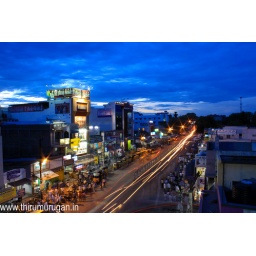
High-rise buildings house many clothing and homewares shops in front of the Kallakurichi's bus station